Ottoman architecture

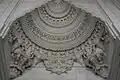
Entrance portal at the Nuruosmaniye Mosque in Istanbul (1748–1755), where traditional muqarnas has been replaced with baroque-style moldings and acanthus friezes

The dome itself remained geometrically simple in Ottoman architecture. While many different types of domes had previously developed in Islamic architecture and while contemporary European architecture experimented with ostentatious dome constructions, Ottoman architects consistently used simple hemispheric domes. Sinan knew of double-shelled domes, which were used in earlier Islamic architecture, and he employed them in the Mausoleum of Suleiman and in multiple other mausoleums. Nonetheless, they were not the norm and the Ottomans more regularly used single-shelled domes in almost every context. For example, the huge dome of Sinan's masterpiece, the Selimiye Mosque in Edirne, is a single-shelled construction. When double-shelled domes were used, the outer and inner shells had the same shape, thus maintaining the same profile on the outside as on the inside. Ottoman domes were not raised on prominent drums, unlike their Byzantine predecessors, but their outer edge usually rested on a circle of alternating buttresses and windows.